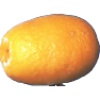
Label: Kumquats 1